Ensitrelvir

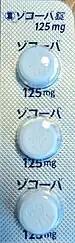
Xocova in a Japanese blister pack

Ensitrelvir, sold under the brand name Xocova is an antiviral medication used as a treatment for COVID-19. It was developed by Shionogi in partnership with Hokkaido University and acts as an orally active 3C-like protease inhibitor. It is taken by mouth.